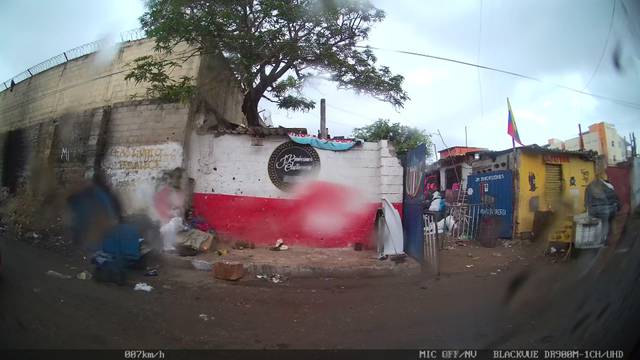
Region: Colombia
Coordinates: 10.977, -74.781